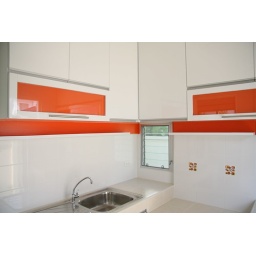
signature design by Anne Vongnimitra design : built-in cabinet, drawers. color : black, white and orange